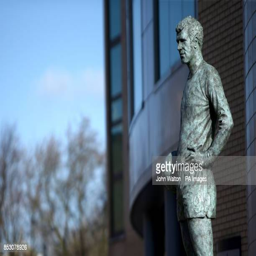
a statue of football player outside stadium